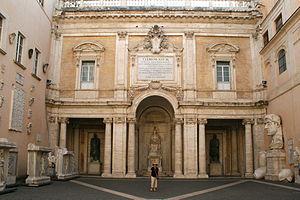
Cour du Palais des Conservateurs avec son portique intérieur dessiné par l'architecte Alessandro Specchi (1668-1729) et construit en 1720 pour accueillir un groupe de trois sculptures remarquables, ses éléments architectoniques monumentaux et ses fragments de sculptures antiques colossales.
Le palais des Conservateurs est un édifice de la Renaissance italienne située sur la place du Capitole à Rome. Une partie des musées du Capitole s'y trouve.